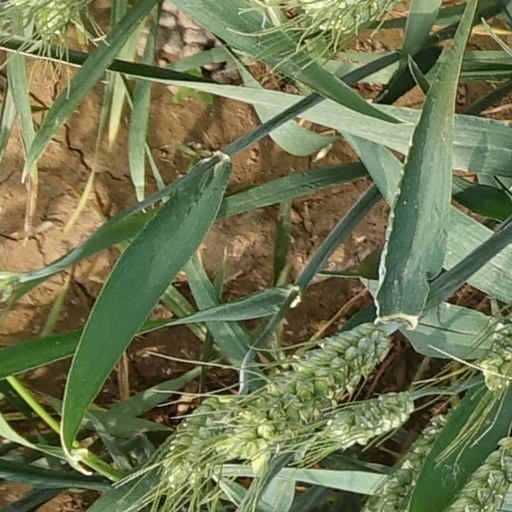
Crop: wheat